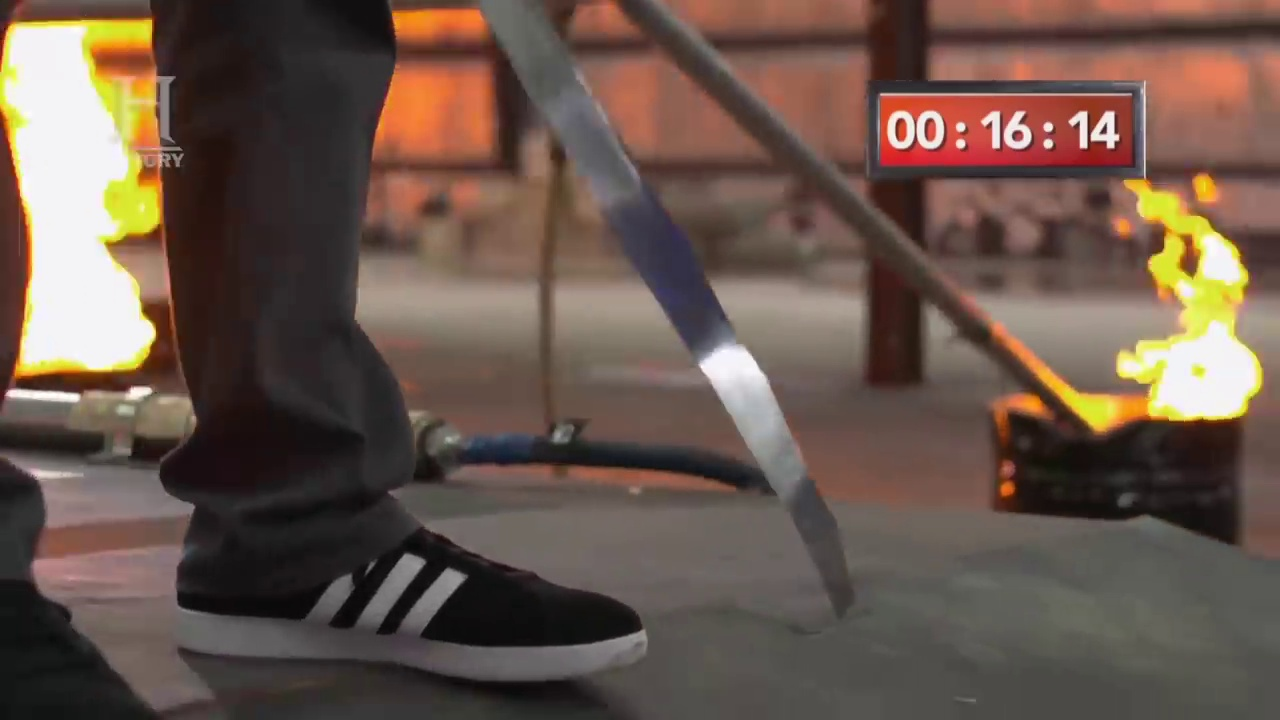
Fire: yes
Smoke: no